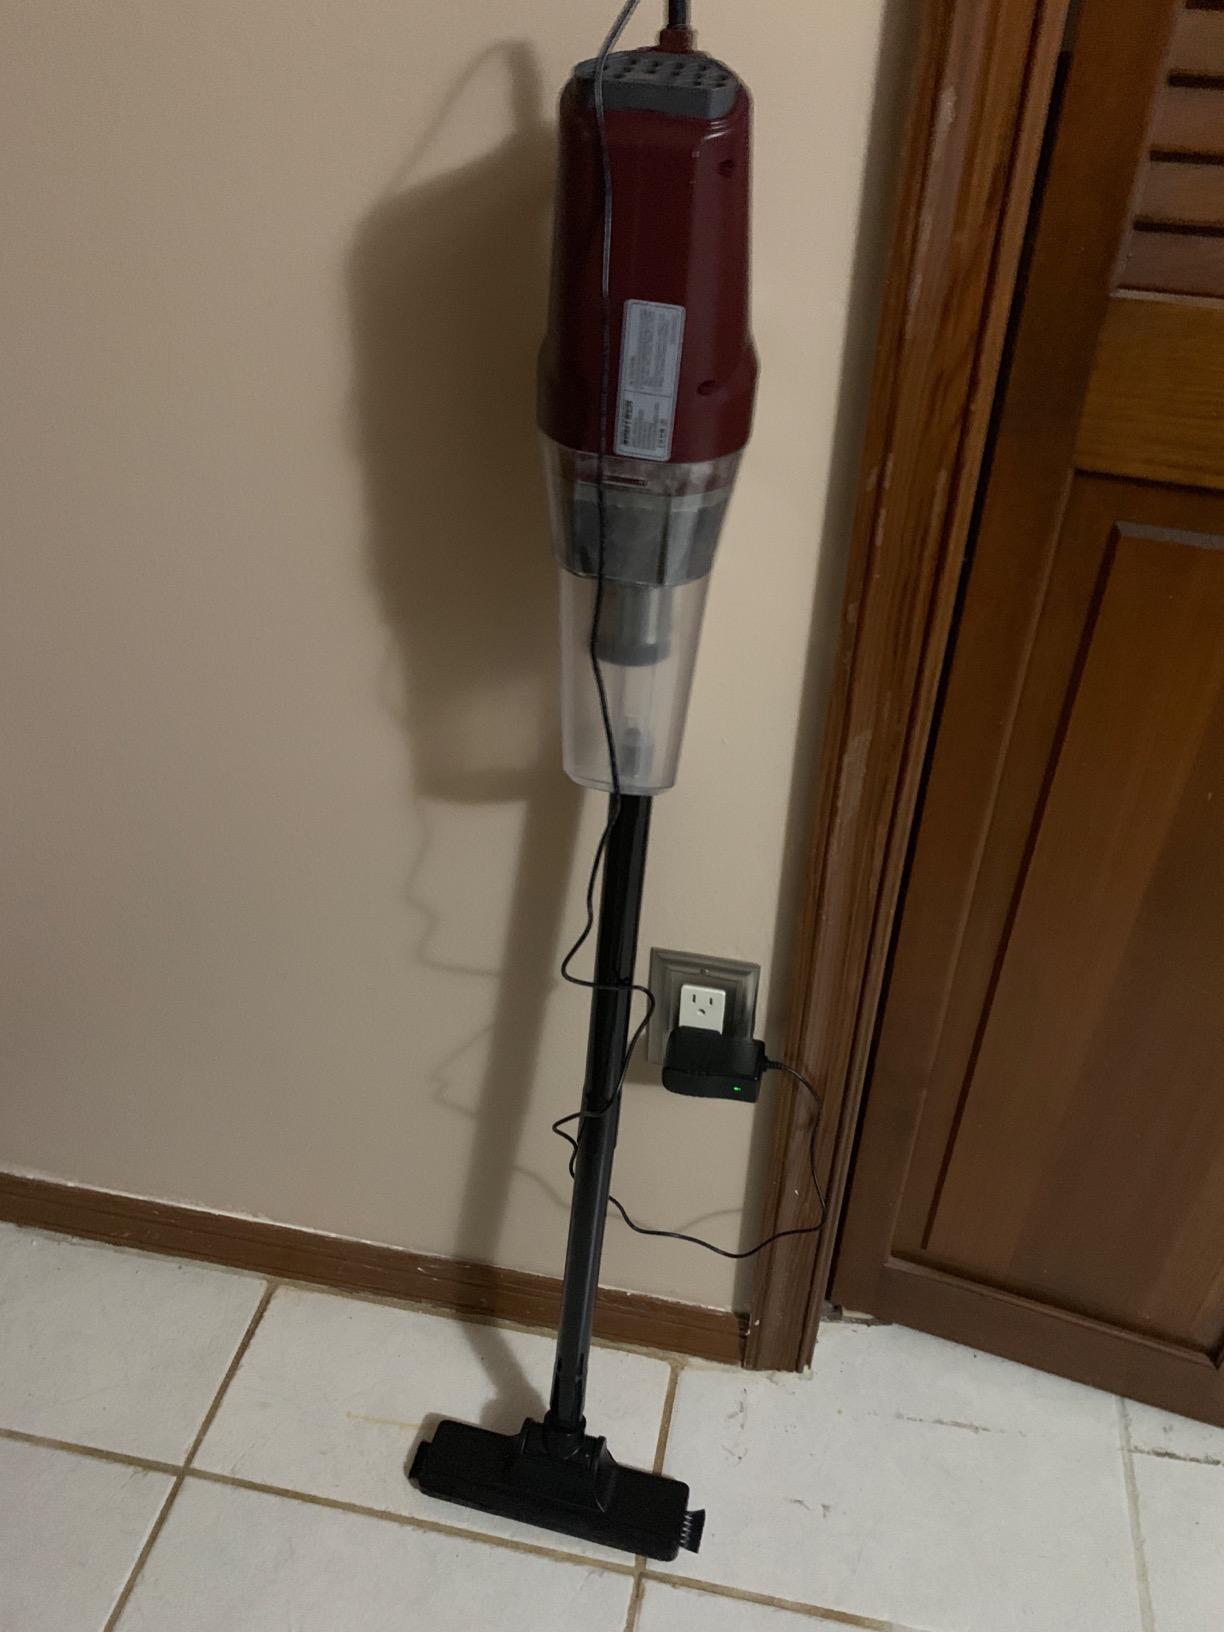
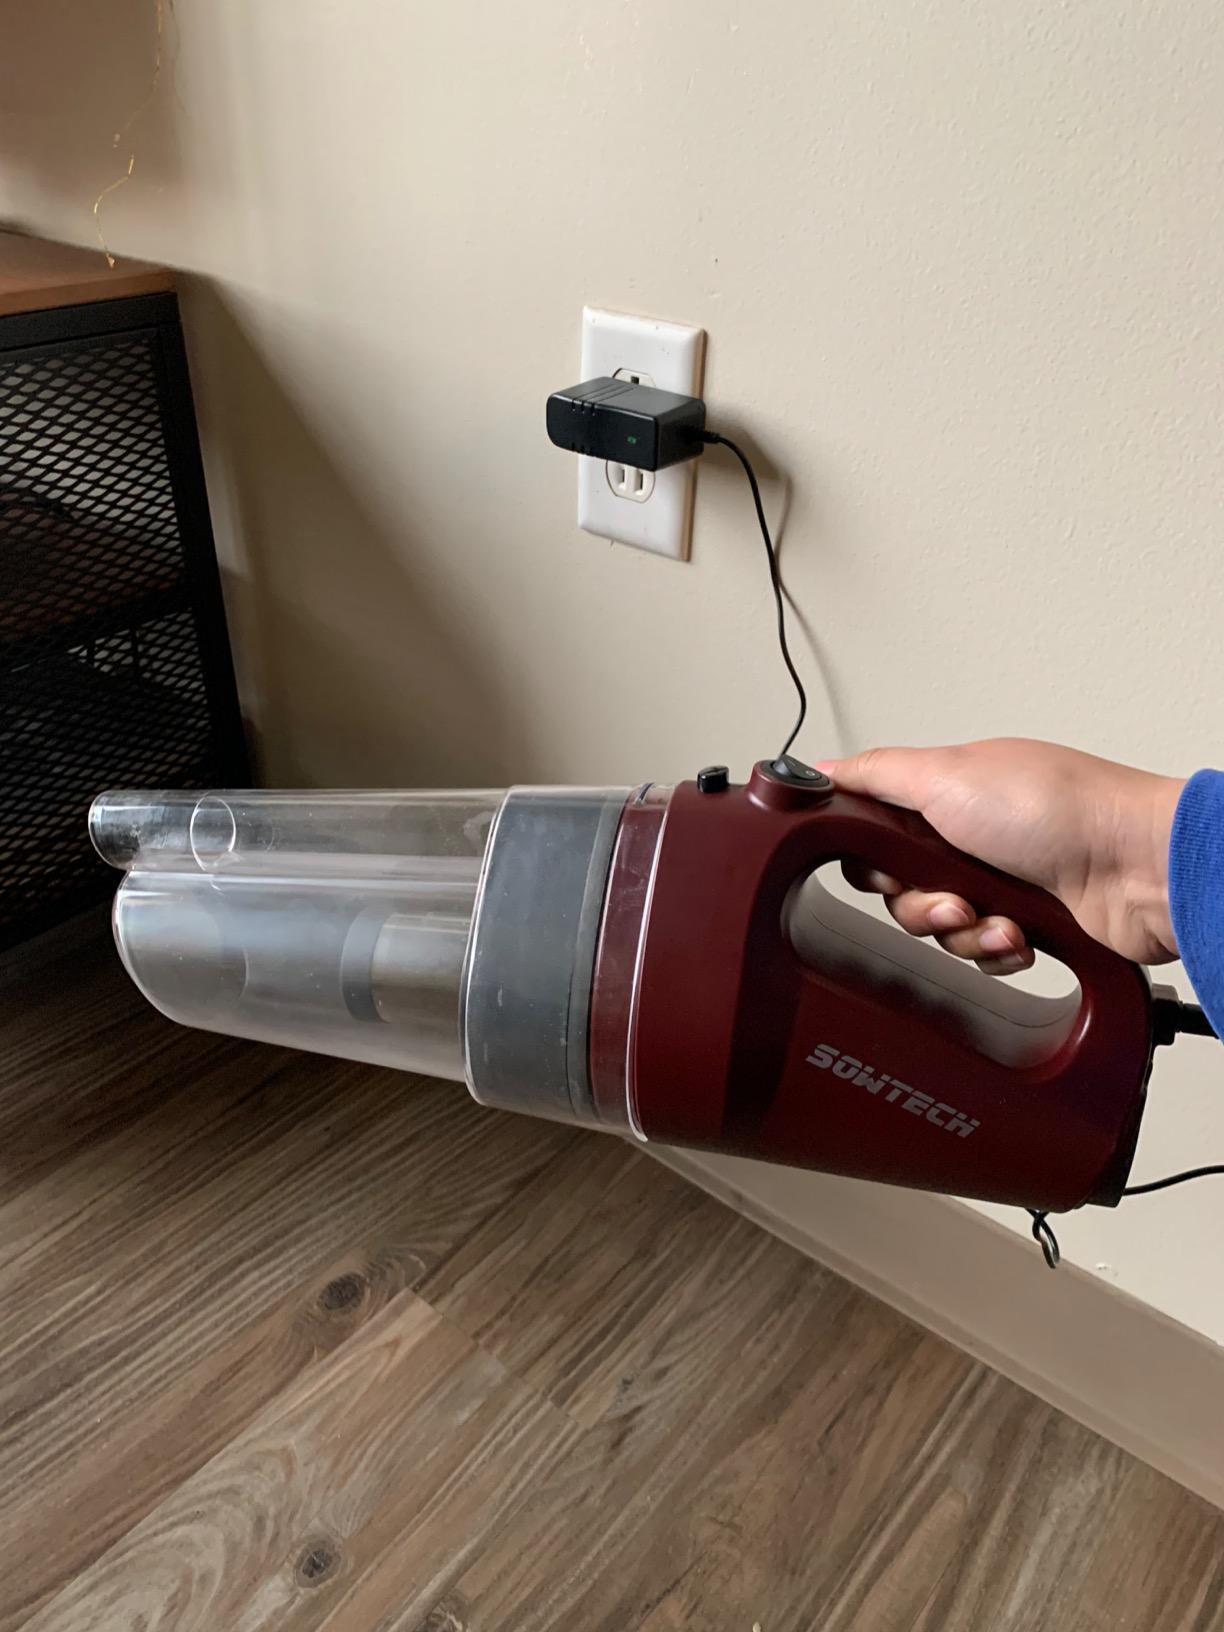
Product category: items_vacuum
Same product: yes